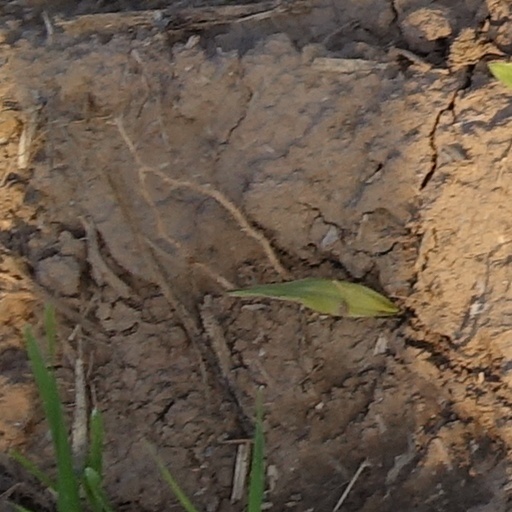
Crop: wheat